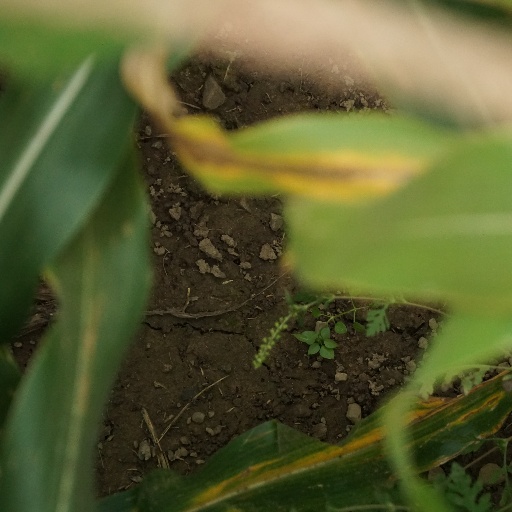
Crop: maize; corn